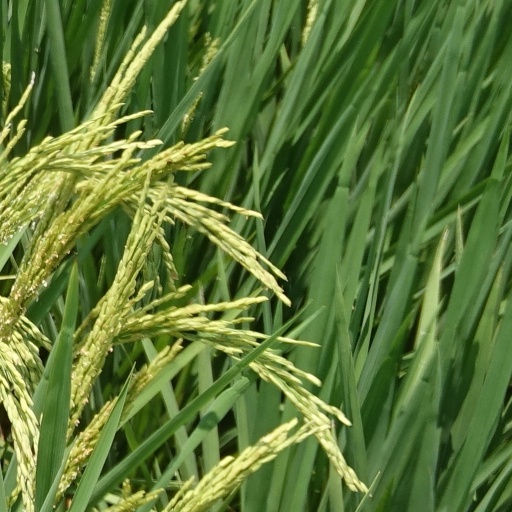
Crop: rice